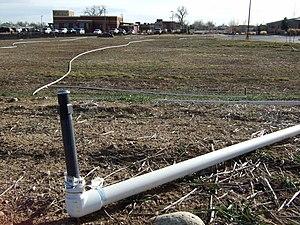
La notion d'arrosage automatique désigne les systèmes permettant de fournir de l'eau à des plantes en routine durant un certain temps sans intervention humaine, plutôt par aspersion ; mais il peut s'agir de système de type « goutte-à-goutte ».